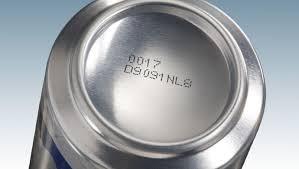
Waste category: metal